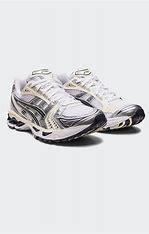
Brand: Asics
Model: Gel Kayano 14